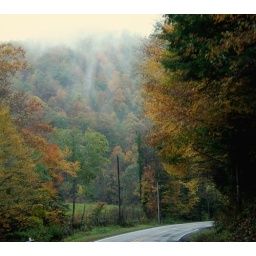
Fog mist in mountain tree tops. Taken with Nikon D-80